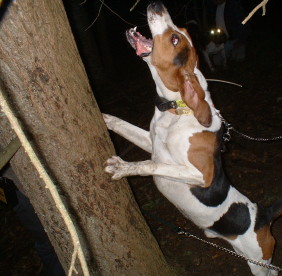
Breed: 223-n000074-English_foxhound